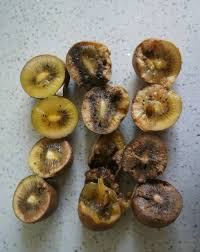
Label: trash